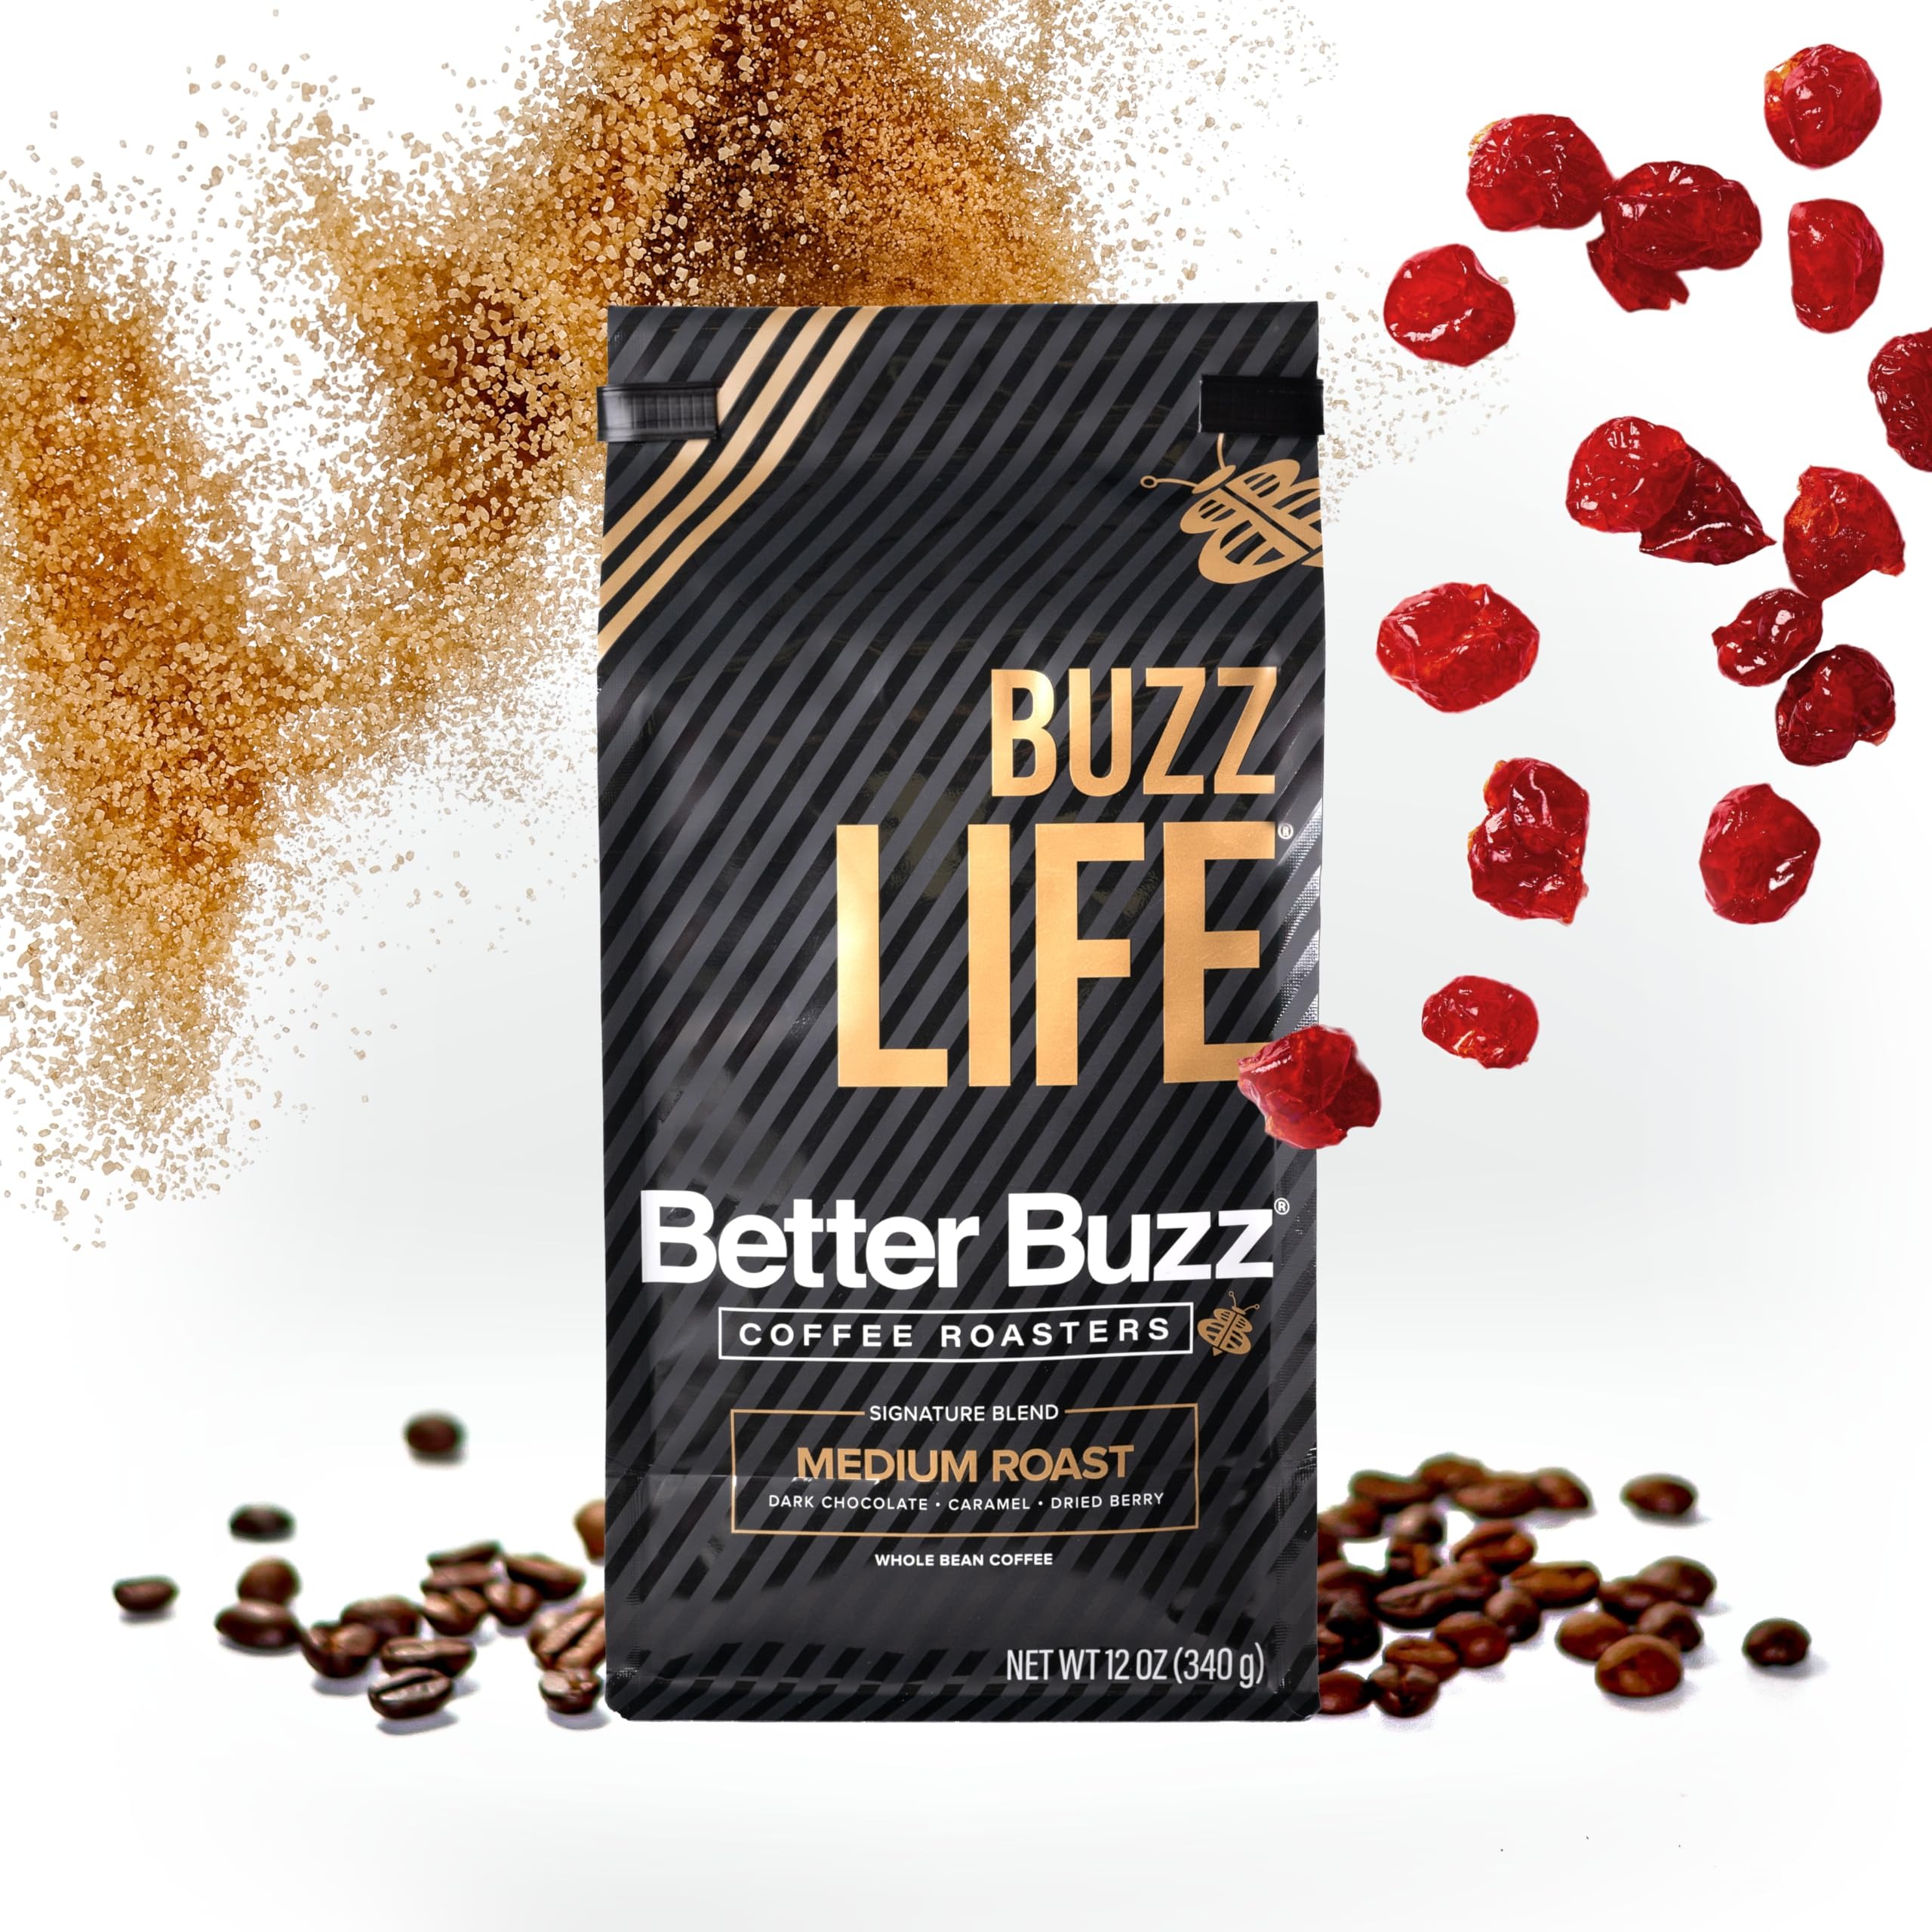
Item Name: Better Buzz Life Blend (Buzz Life) Whole Bean Coffee Medium Roast, 12 Ounce (Pack of 1), Small Batch Roasted Arabica Coffee Beans, Dark Chocolate Notes
Bullet Point 1: OUR STORY: Better Buzz Coffee Roasters has been crafting delicious small batch coffee since 2002. Whether you’re in one of our café’s, or brewing our products at home, we believe coffee is an experience – and we offer you the best! Better Buzz Coffee is CCOF Organic certified and sources Fair Trade & Rainforest Alliance coffees.
Bullet Point 2: INCLUDES: One (1) bag of Buzz Life Espresso Whole Bean Coffee 12oz
Bullet Point 3: THE COFFEE: Our signature Buzz Life Espresso blend is the foundation of our café’s specialty coffee drinks. Medium Roast, Whole Bean Coffee
Bullet Point 4: PRO BUZZ TIP: Mix the Buzz Life Espresso blend with our Vanilla Buzz Powder to create our most popular café drink, The Best Drink Ever. You’ll be buzzin with joy!
Bullet Point 5: QUALITY: 100% Arabica Coffee, hand roasted, small batch coffee that is sourced for high quality.
Product Description: Better Buzz Coffee Roasters has been crafting delicious small batch coffee since 2002. Whether you’re in one of our café’s, or brewing our products at home, we believe coffee is an experience – and we offer you the best! Better Buzz Coffee is CCOF Organic certified and sources Fair Trade & Rainforest Alliance coffees.
Value: 12.0
Unit: Ounce

Price: 15.99